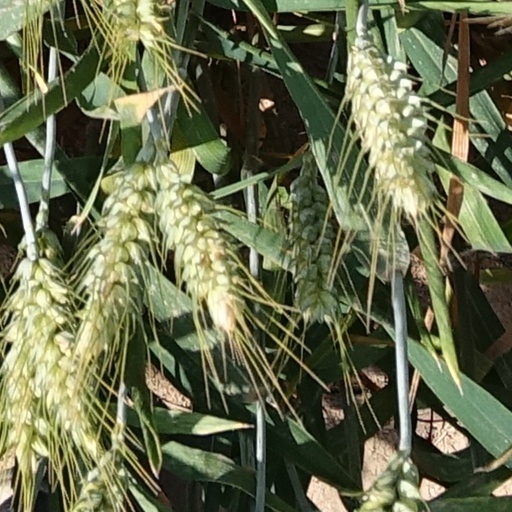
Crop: wheat